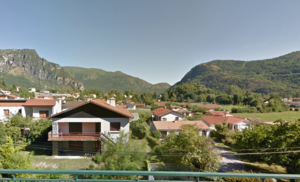
Village de Quié dans l'Ariège.
Quié est une commune française, située dans le département de l'Ariège en région Occitanie.